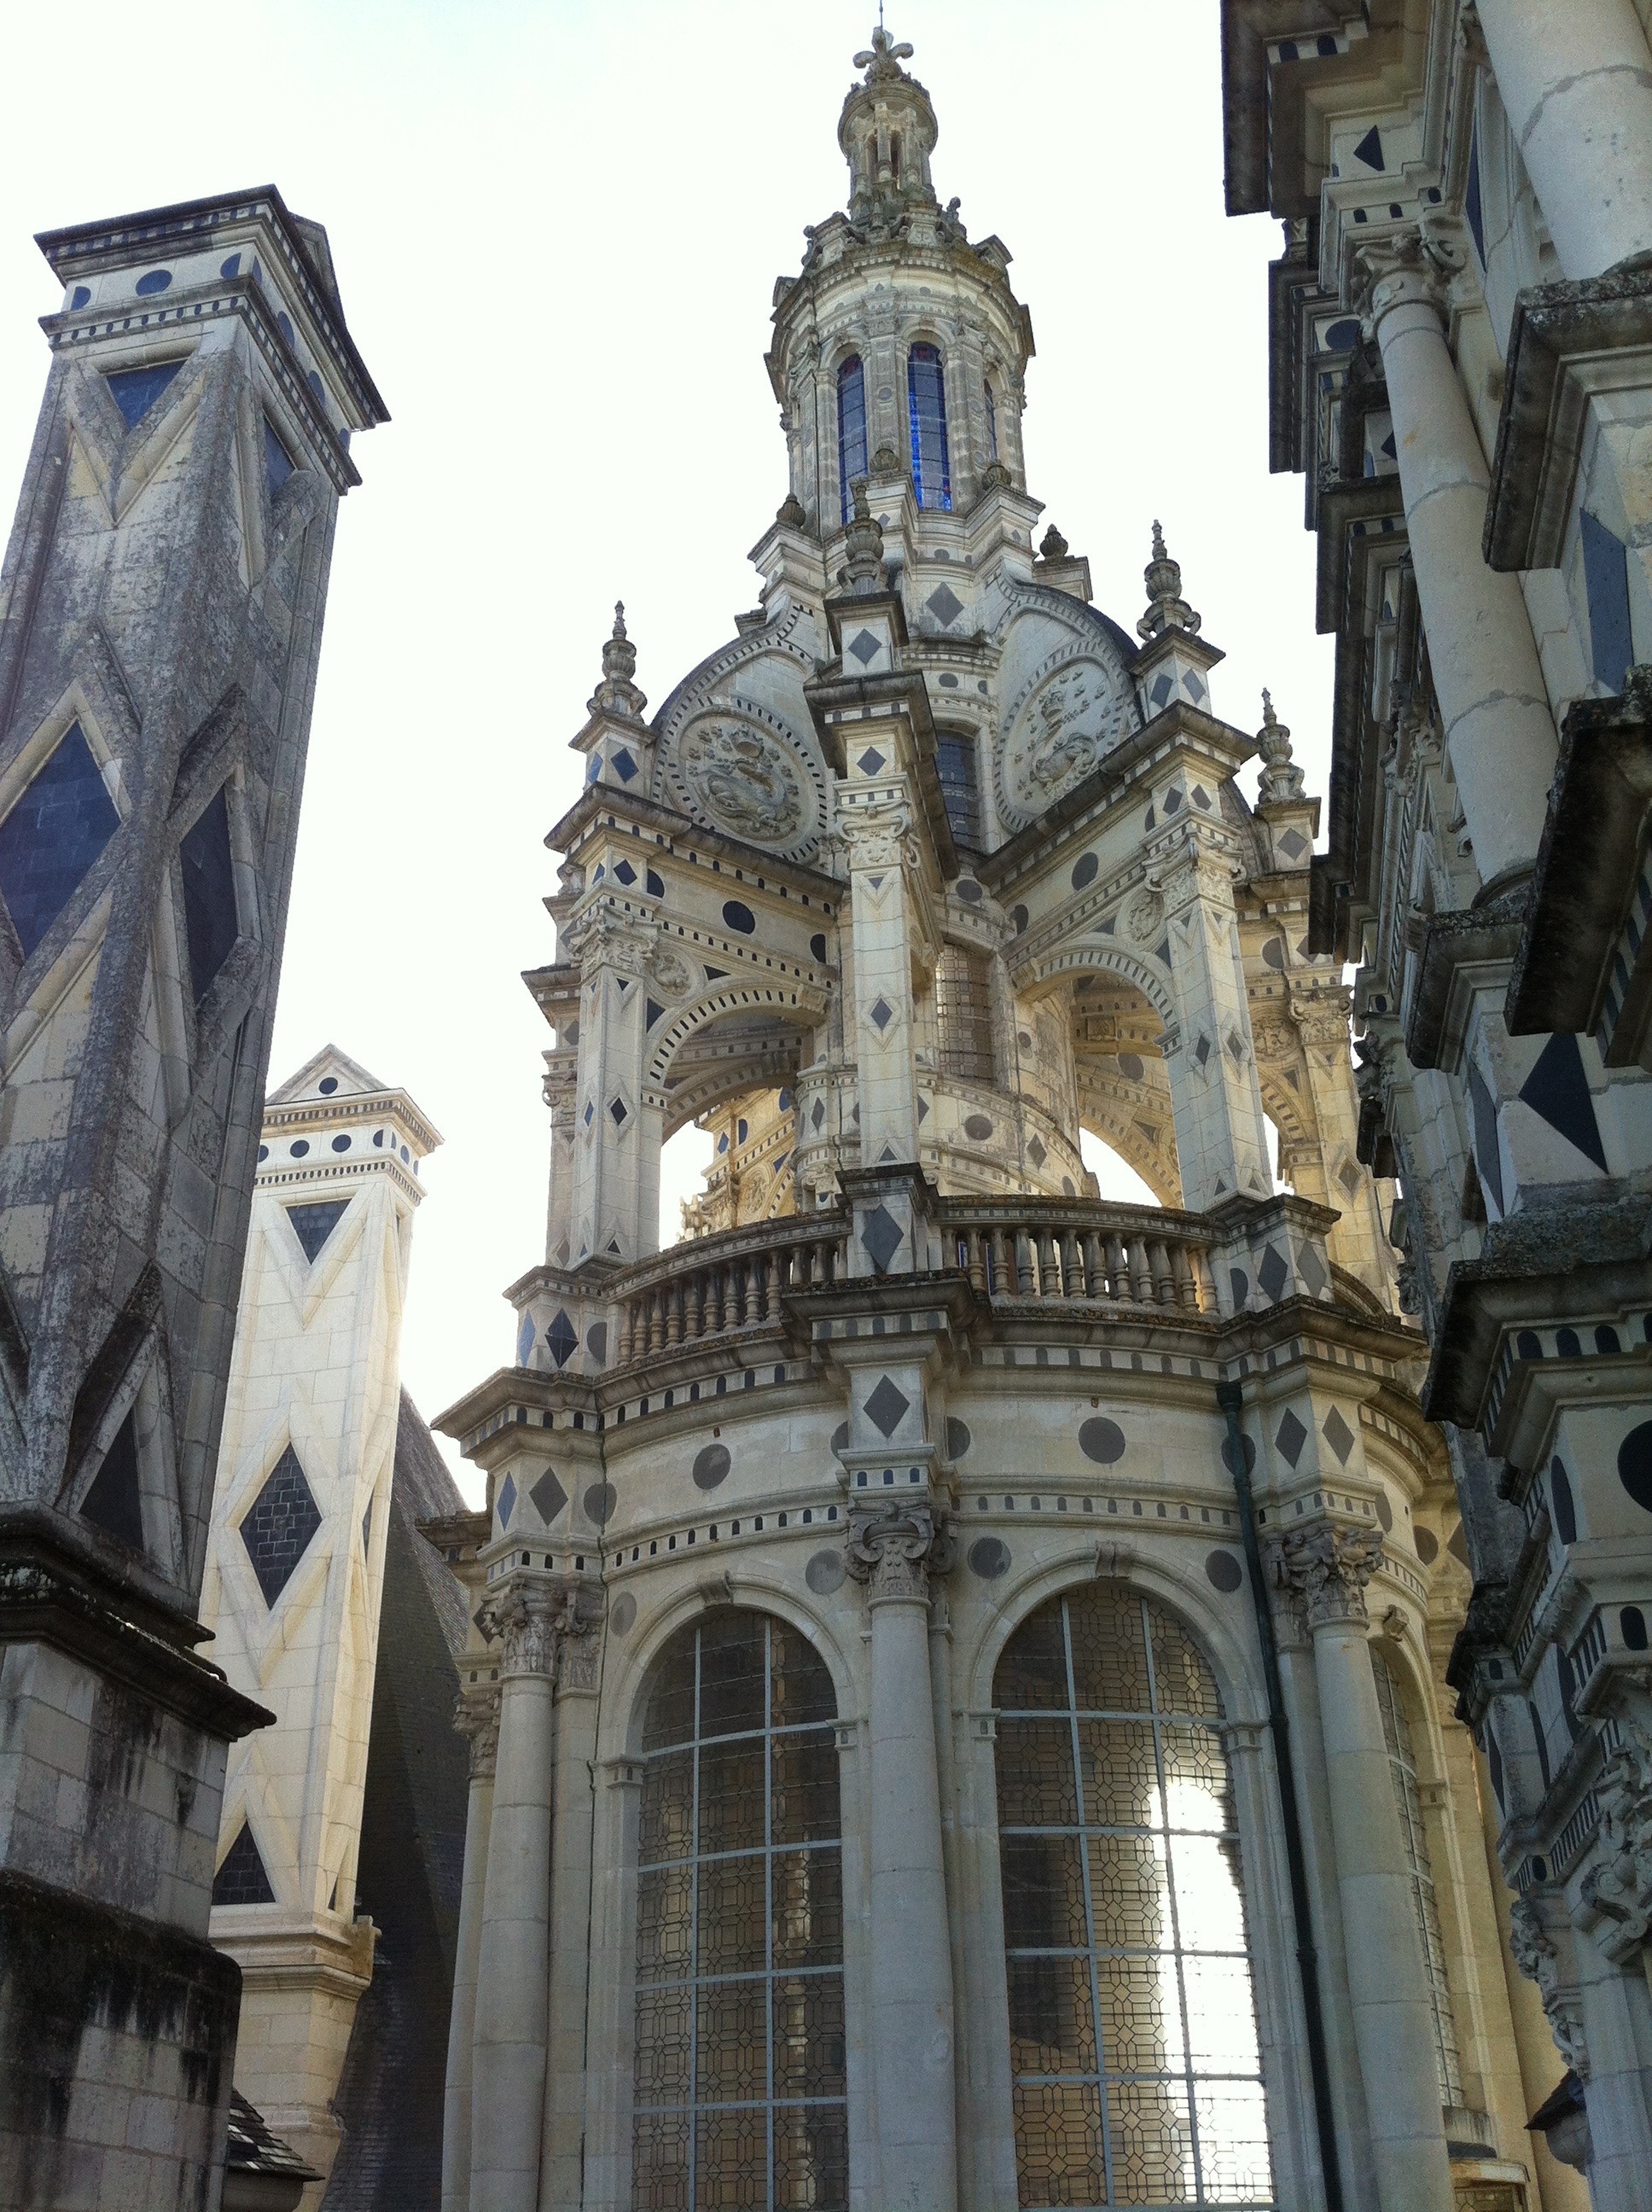
lighthouse, architecture, building, castle, landmark, facade, church, cathedral, place of worship, spire, basilica, chambord, metropolis, gothic architecture, tours